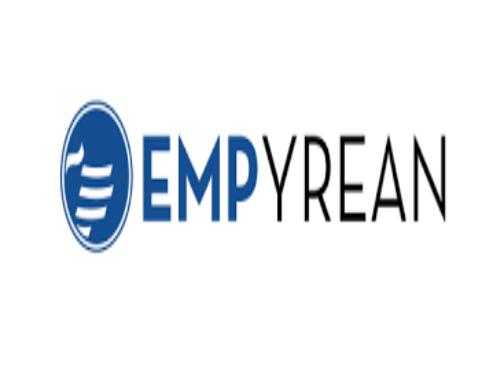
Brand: Empyrean
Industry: Electronic